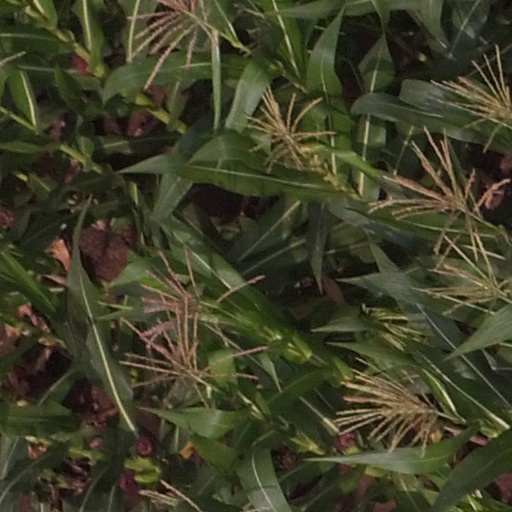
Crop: maize; corn